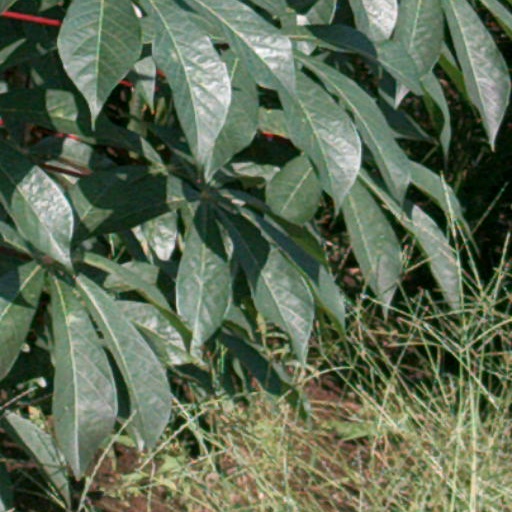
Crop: cassava